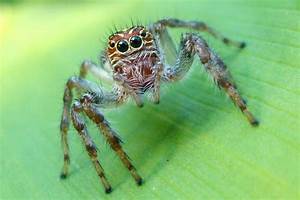
Label: ragno